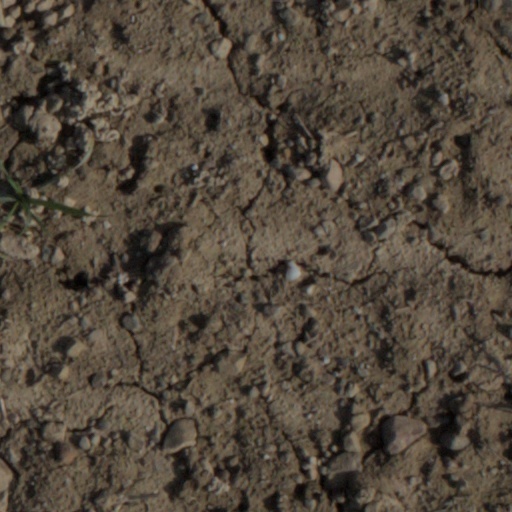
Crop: wheat